Jesus Castellanos

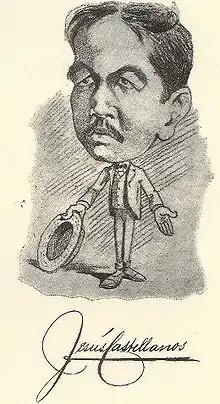
Self-portrait caricature and signature of Jesús Castellanos from the book "Cabezas de Estudio," written and illustrated by him and published in 1902

Very prominent not only in his journalistic articles but also in his prose fiction is his intention to convey instruction and information to his readers through moral observations. This element of his writing was prompted by his fervent love for his compatriots, and this intense interest in the welfare of his country caused him to devote himself to the realisation of a more cultured Cuba, a more enlightened people, and a better social order.